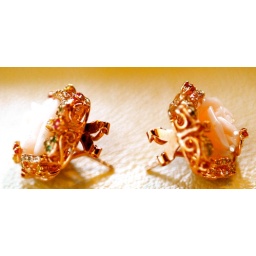
Pink coral with mix sapphires set in rose gold plated sterling silver